Science and technology in China

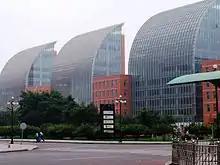
Tianjin Economic-Technological Development Area

Based on the success of the Special Economic Zones of the People's Republic of China, China has created Economic and Technological Development Zones. They have the purposes of building up high tech industries, attracting foreign investment, increasing exports, and improve the regional economy. They are considered to have been very successful and have been expanded from an initial fourteen to fifty-four.